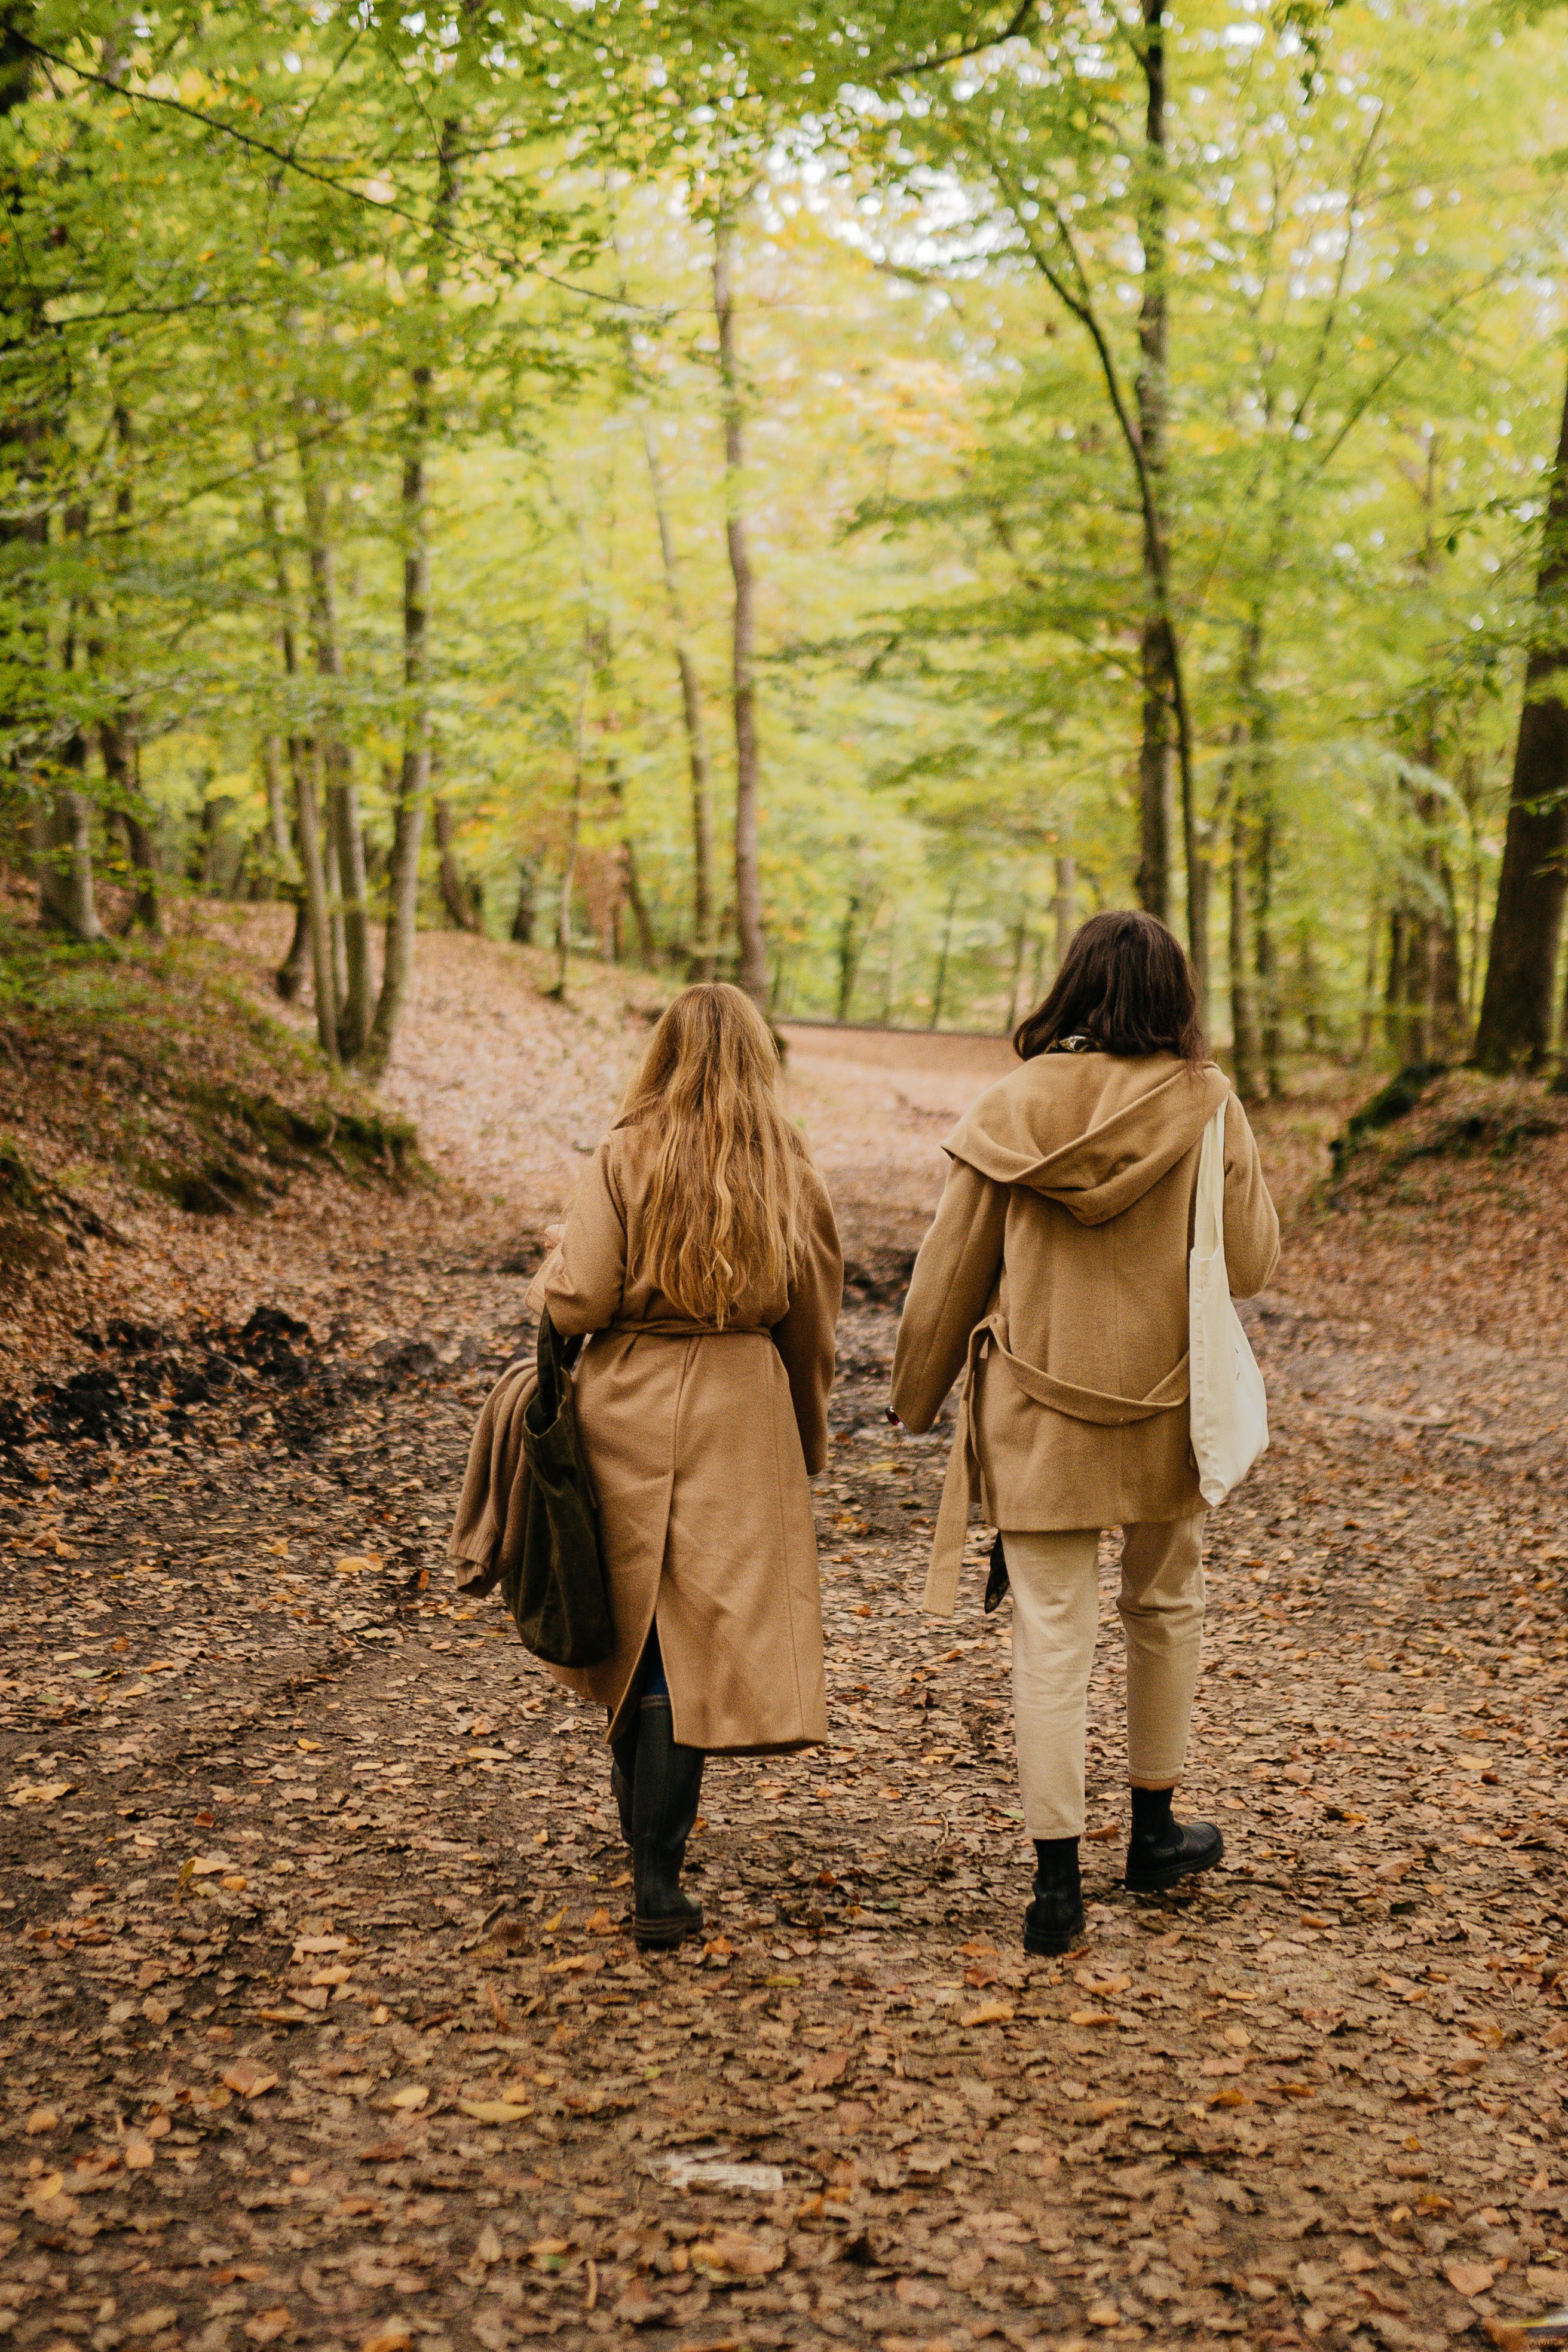
natural, shoe, plant, People in nature, tree, natural landscape, wood, gesture, grass, trunk, deciduous, holding hands, leisure, recreation, forest, landscape, happy, woodland, walking, adventure, boot, temperate broadleaf and mixed forest, trail, soil, fun, old growth forest, Northern hardwood forest, path, jungle, bag, rock, grove, autumn, love, child